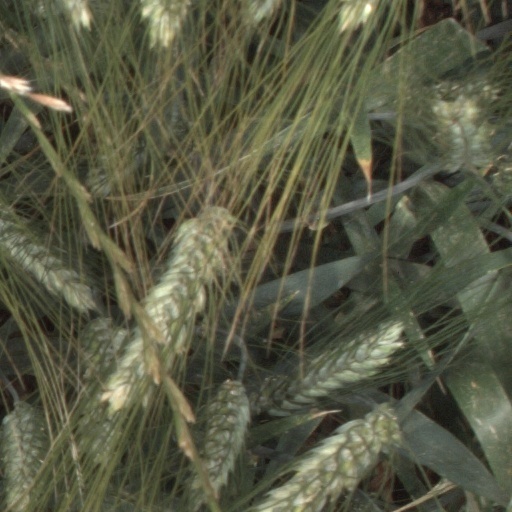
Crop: wheat